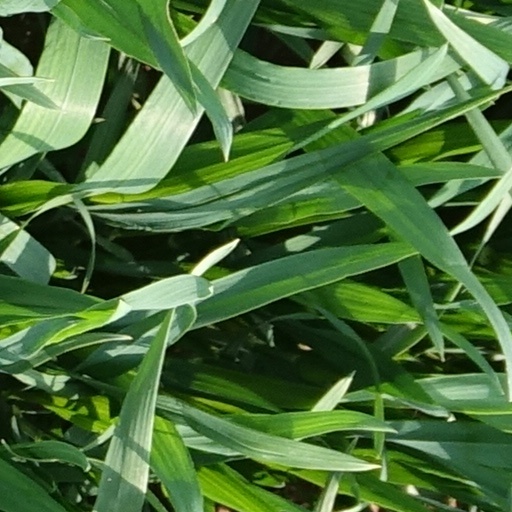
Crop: wheat